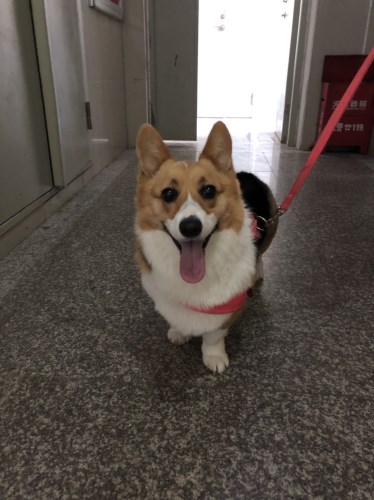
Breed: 2909-n000116-Cardigan